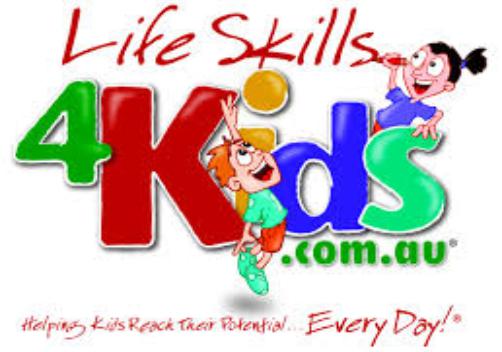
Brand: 4Kids
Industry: Leisure